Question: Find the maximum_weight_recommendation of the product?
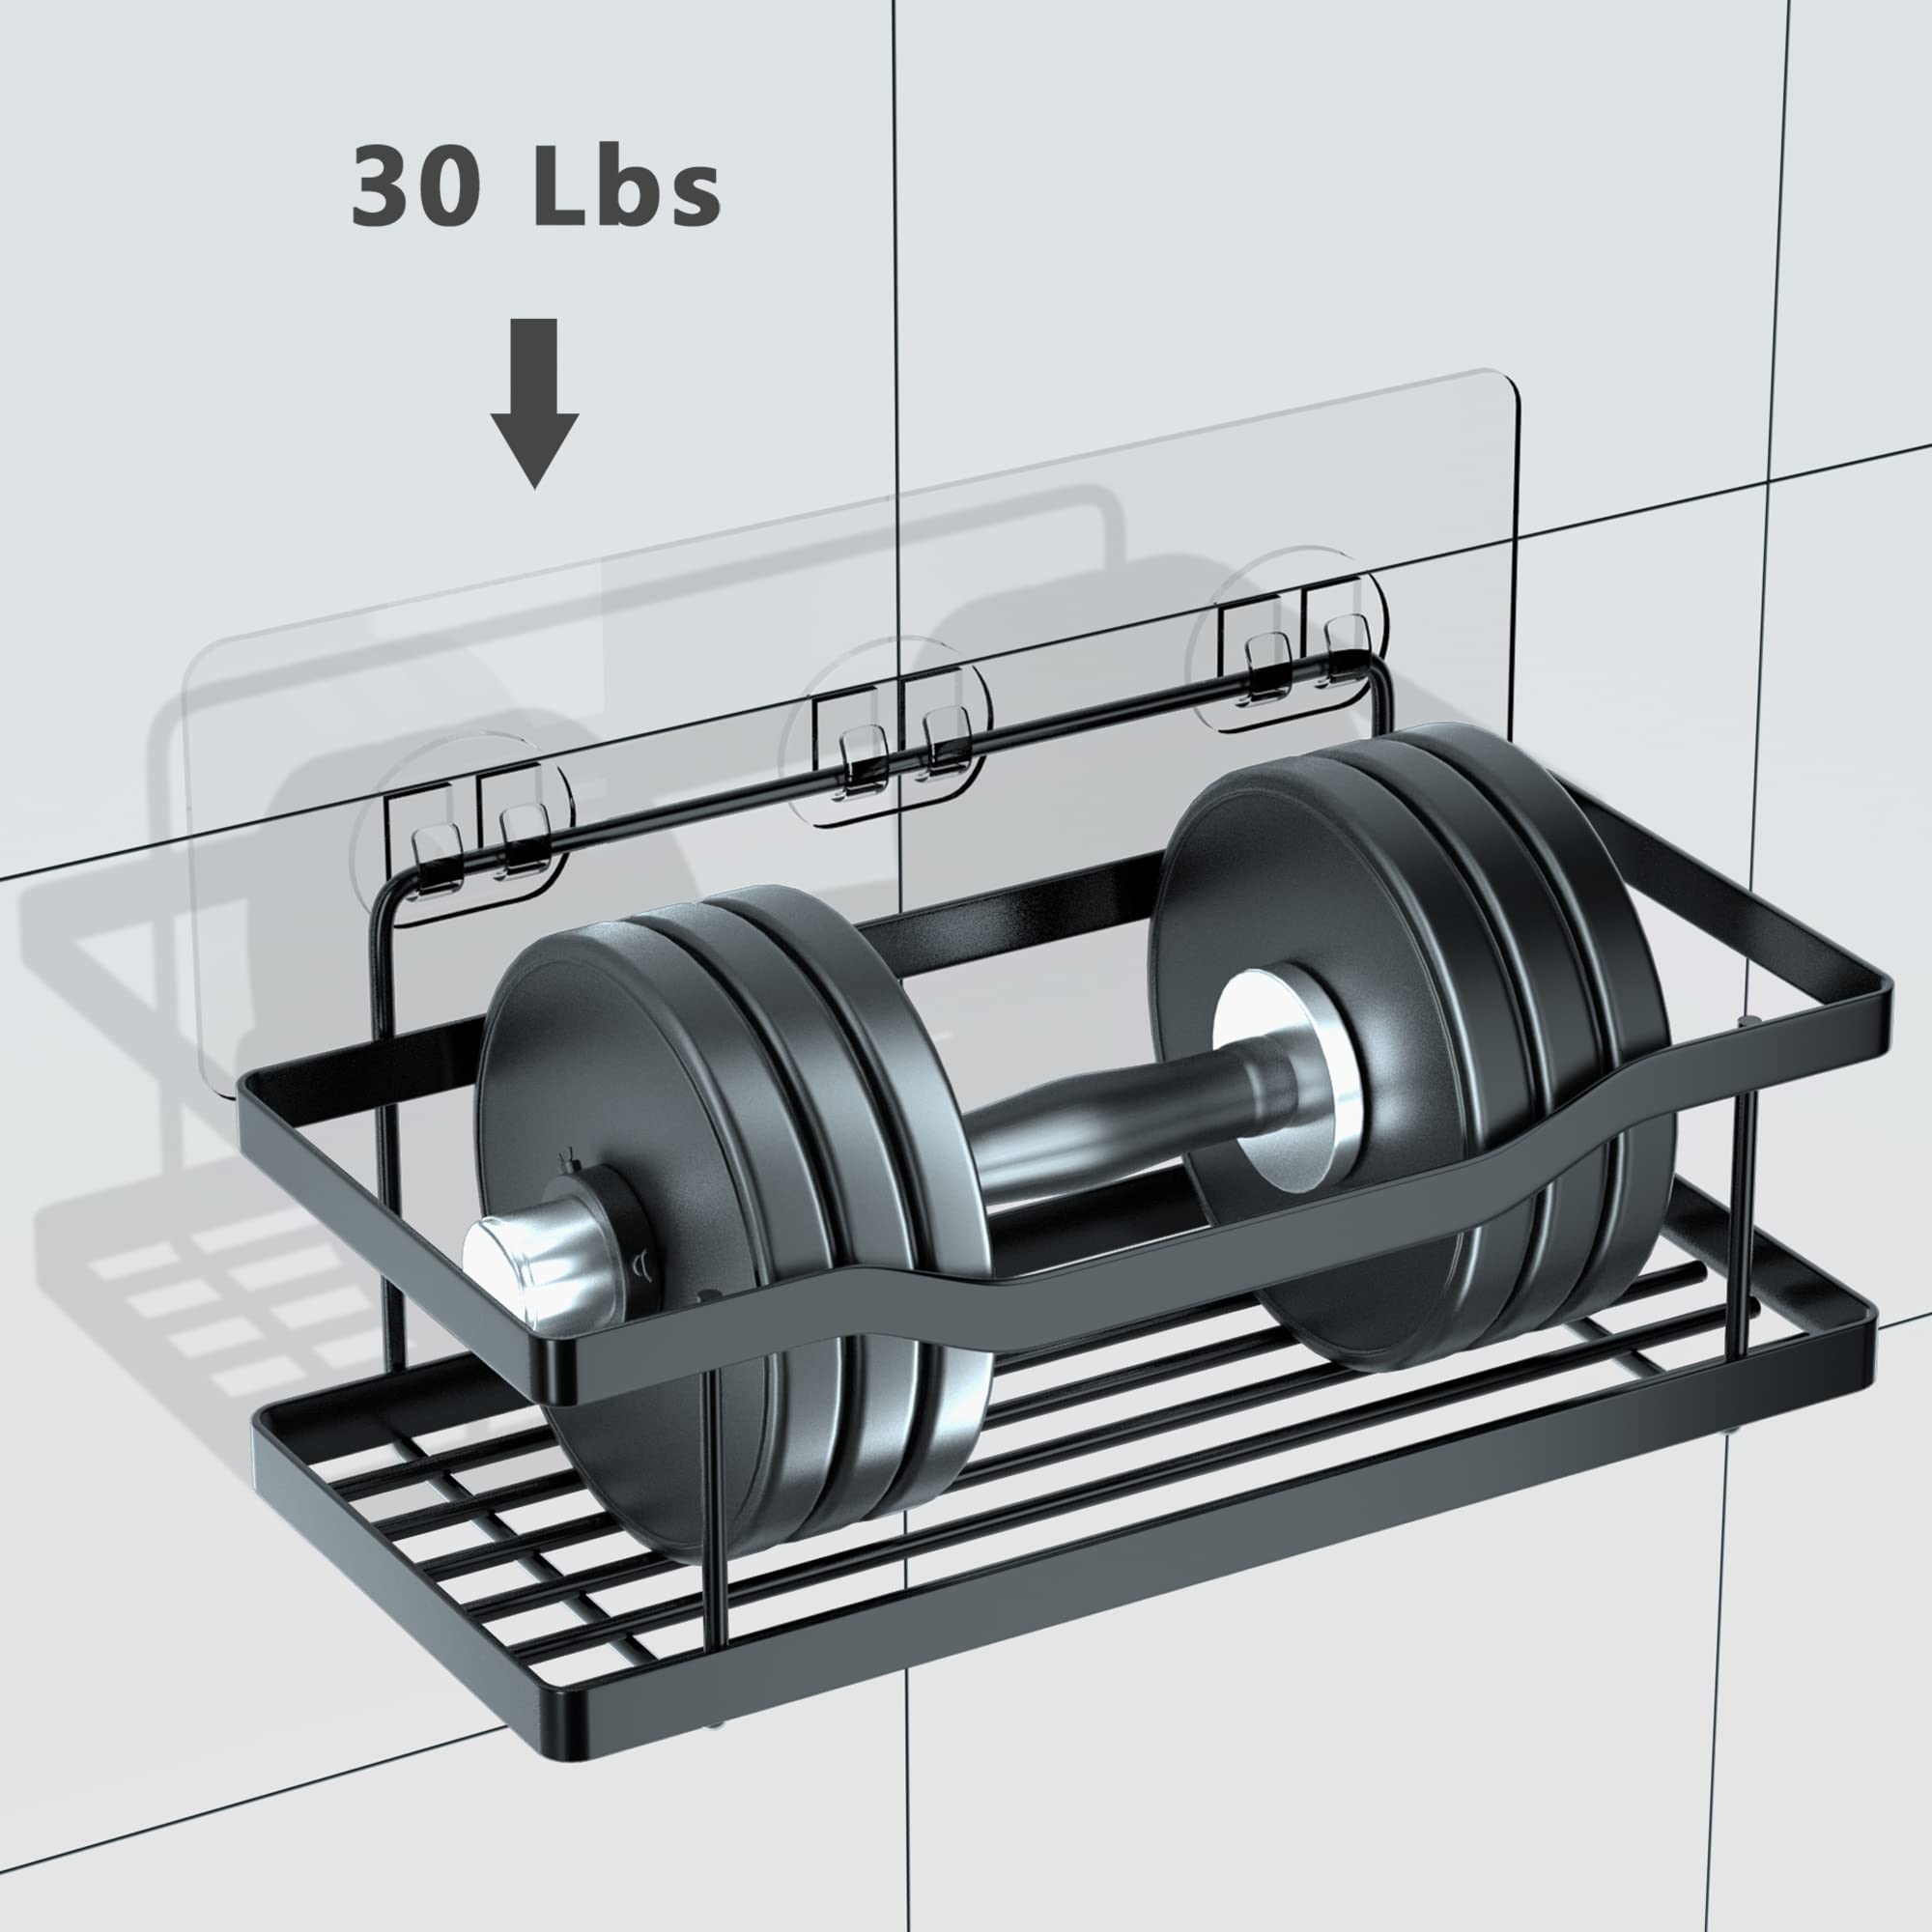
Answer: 30.0 pound